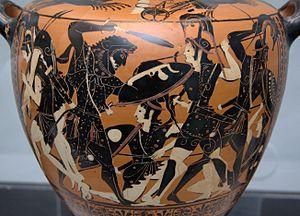
Héraclès combattant les Amazones. Amphore attique à figures noires, v. 530 av. J.-C. Provenance